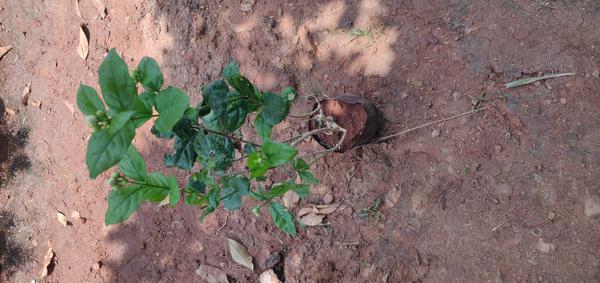
Plant: Jasmine